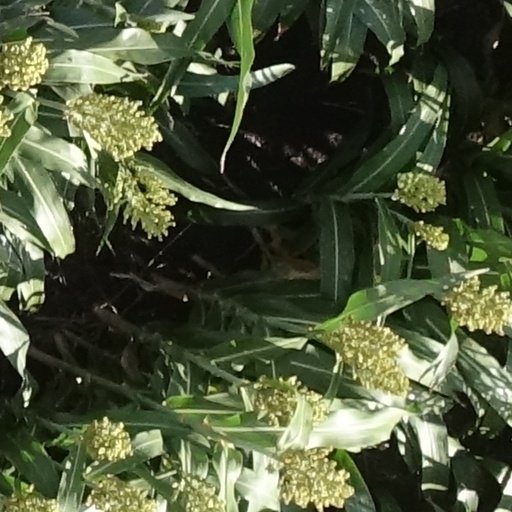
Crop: sorghum